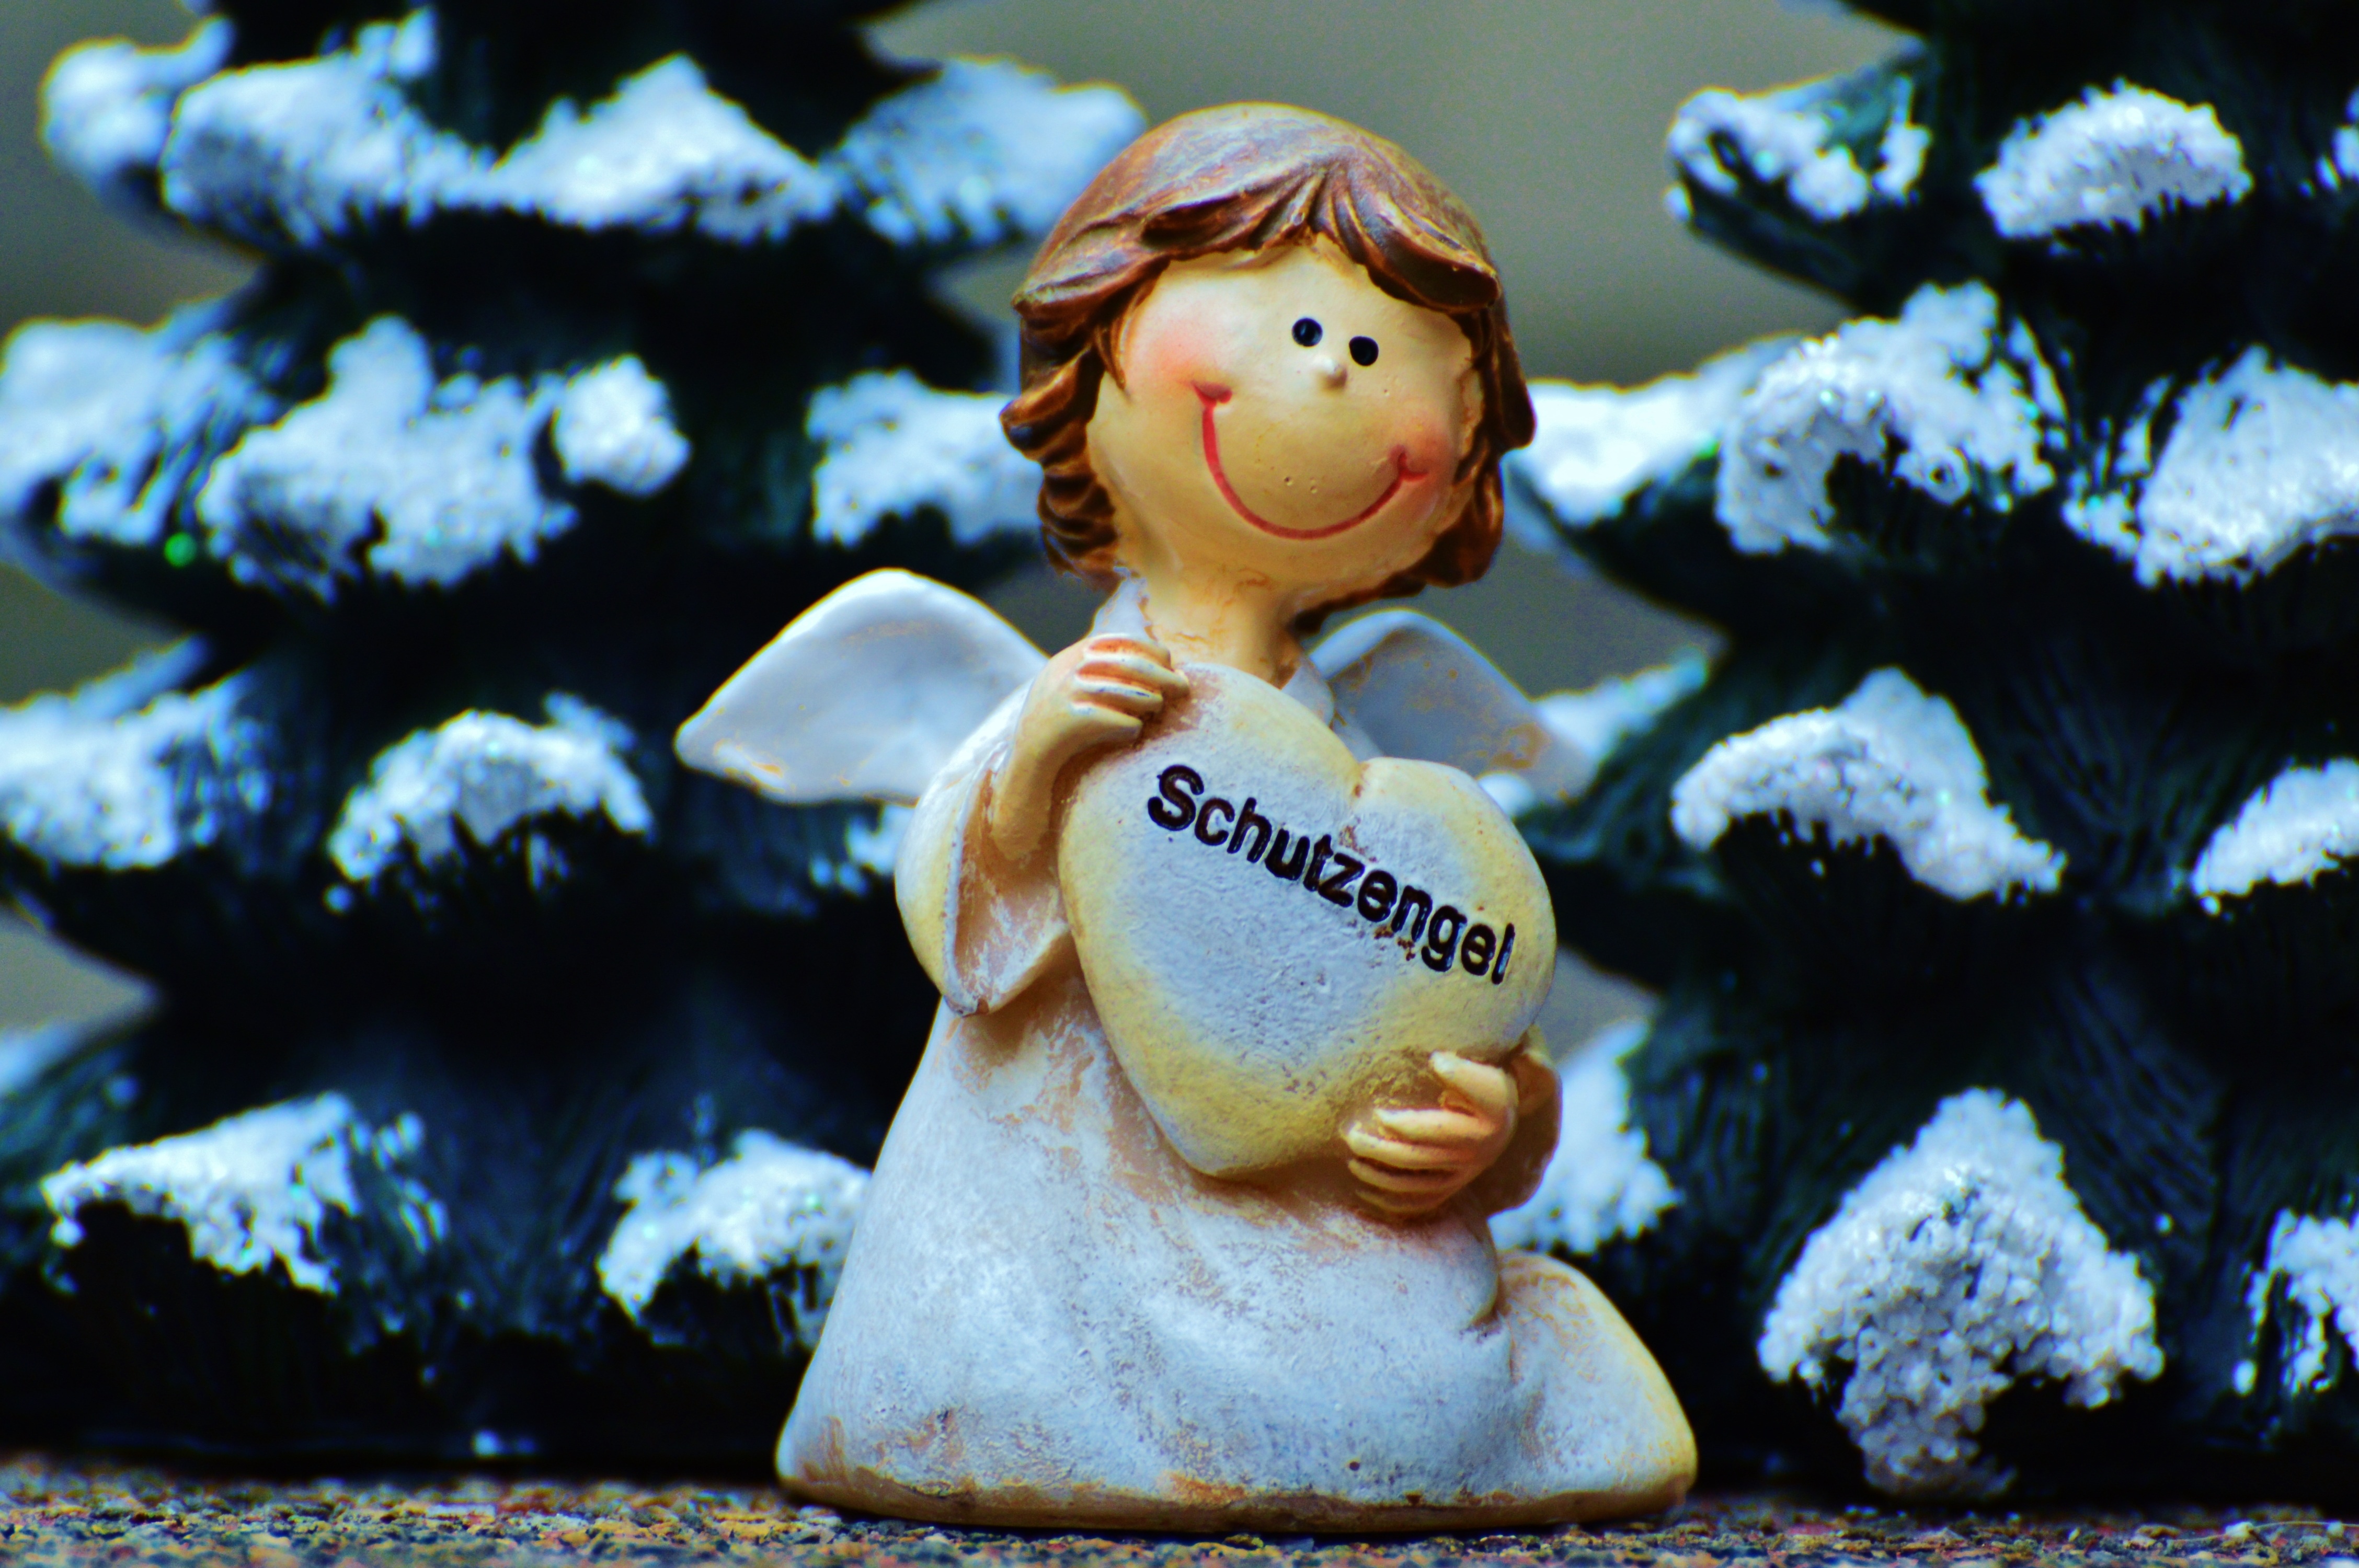
snow, winter, cute, statue, decoration, blue, christmas, toy, figure, figurine, firs, mythology, guardian angel, fictional character